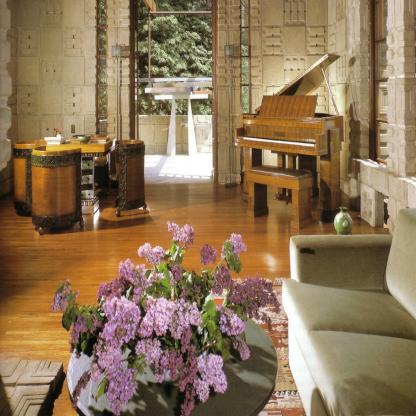
Scene: Indoor